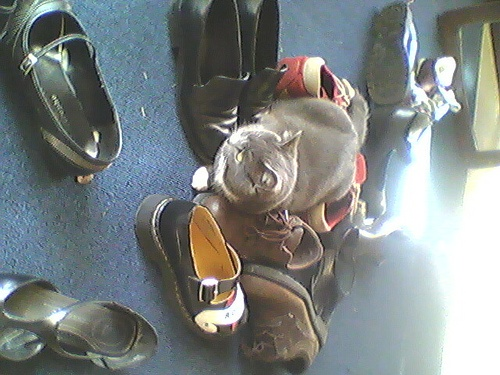
A gray cat sleeping on several pairs if shoes
A very cute cat laying in a big pile of shoes.
A cat is resting among several pairs of shoes.
a cat laying down in a pile of shoes
A cat that is laying down on top of shoes.